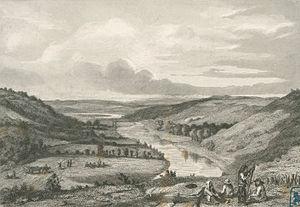
""Cours de la Doufine"""
Pont-de-Buis-lès-Quimerch [pɔ̃dbɥi lɛ kimɛx] est une commune française du département du Finistère, dans la région Bretagne, en France, issue de la fusion en 1965 des trois communes de Pont-de-Buis, Quimerc'h et Logonna-Quimerc'h. La commune fait partie du parc naturel régional d'Armorique.